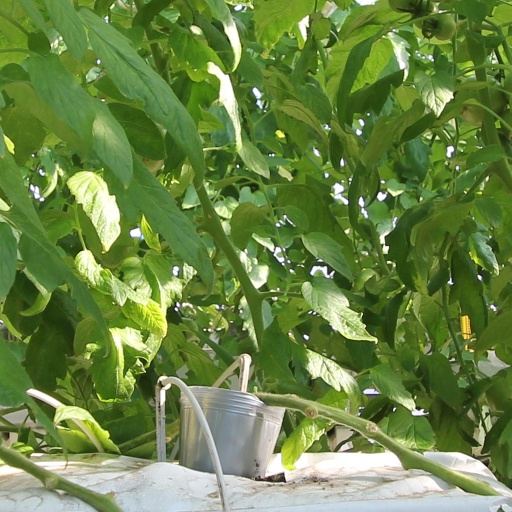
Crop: tomato